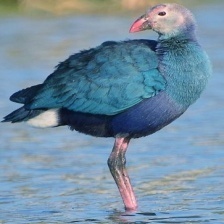
Species: PURPLE SWAMPHEN
Scientific name: PORPHYRIO PORPHYRIO
ImageNet parent category: european_gallinule